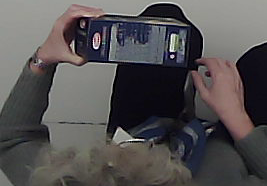
Product: barilla_lasagne